2017 Dakar Rally

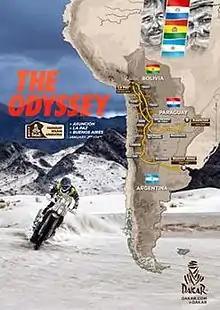
2017 Dakar route

The 2017 Dakar Rally was the 39th edition of the event and the ninth successive year that the event was held in South America. The event started in Asunción, Paraguay on January 2, then ran through Argentina and Bolivia, before returning to Buenos Aires on January 14 after 12 stages of competition. This year saw the introduction of the new UTV category.